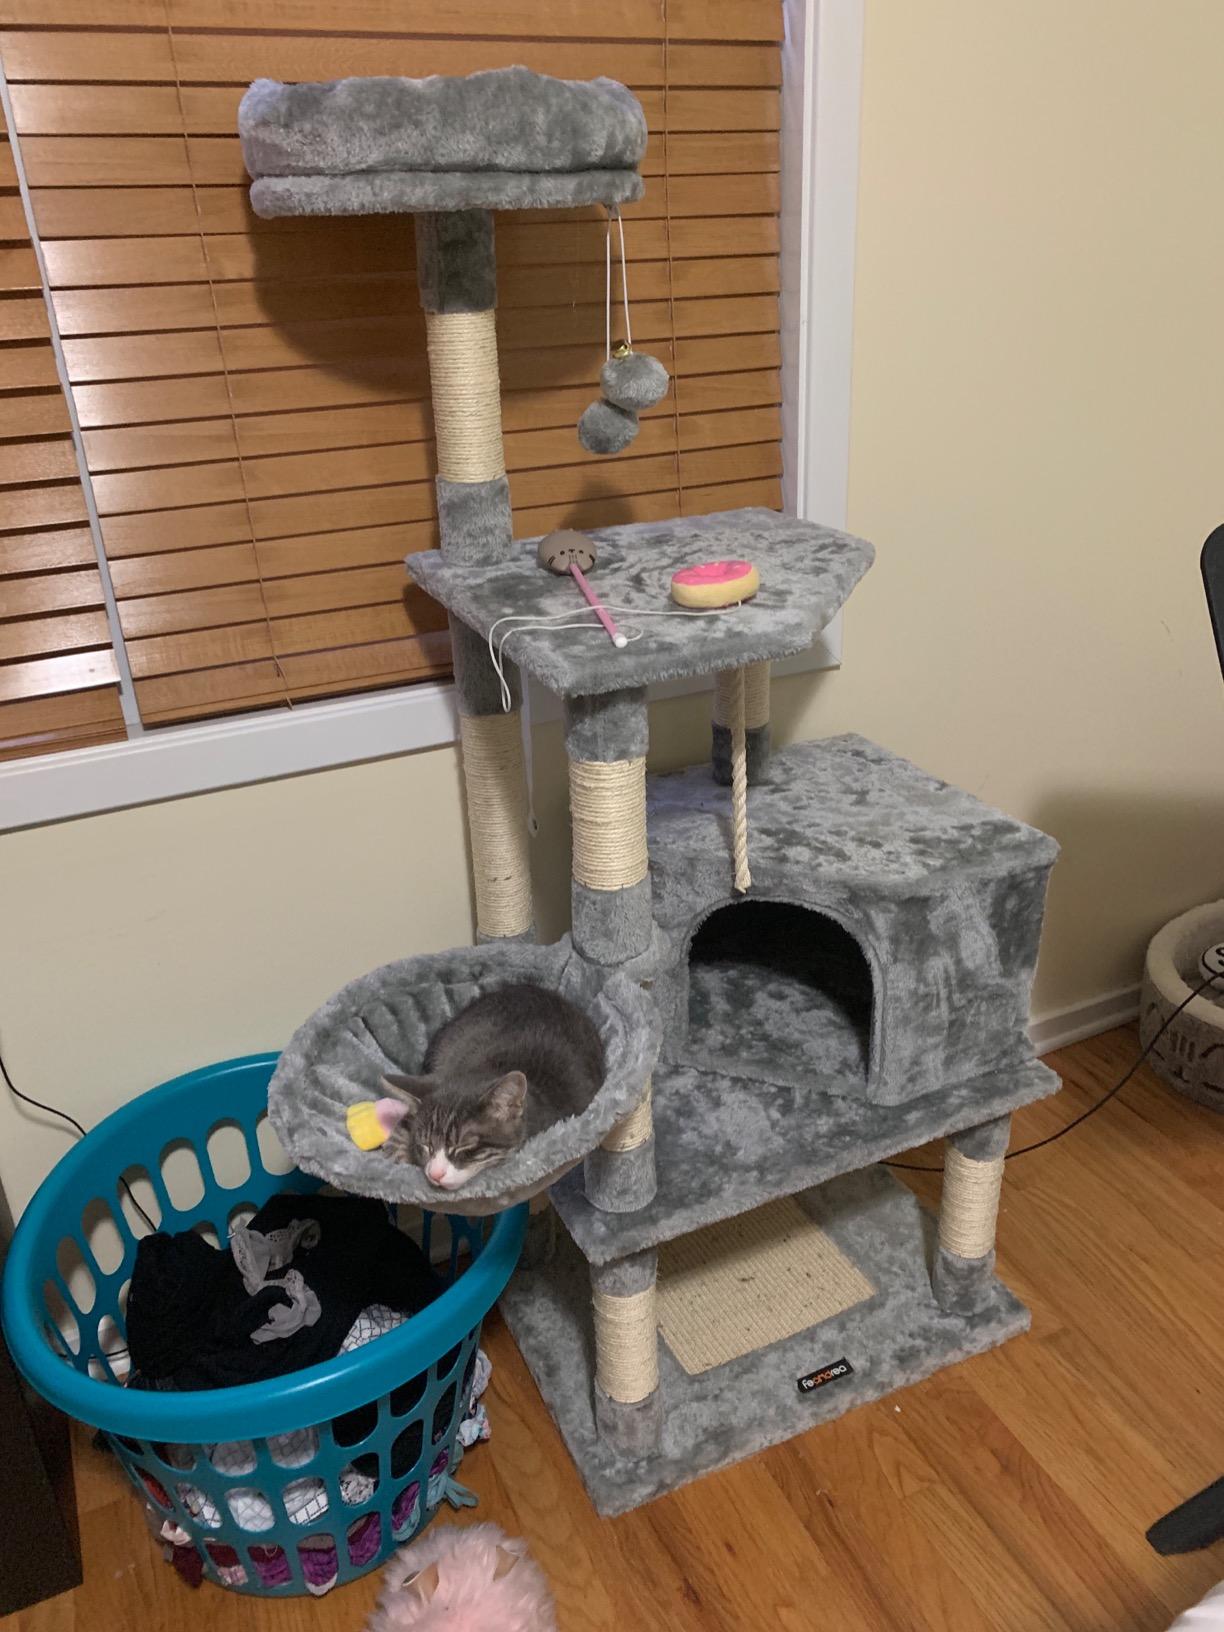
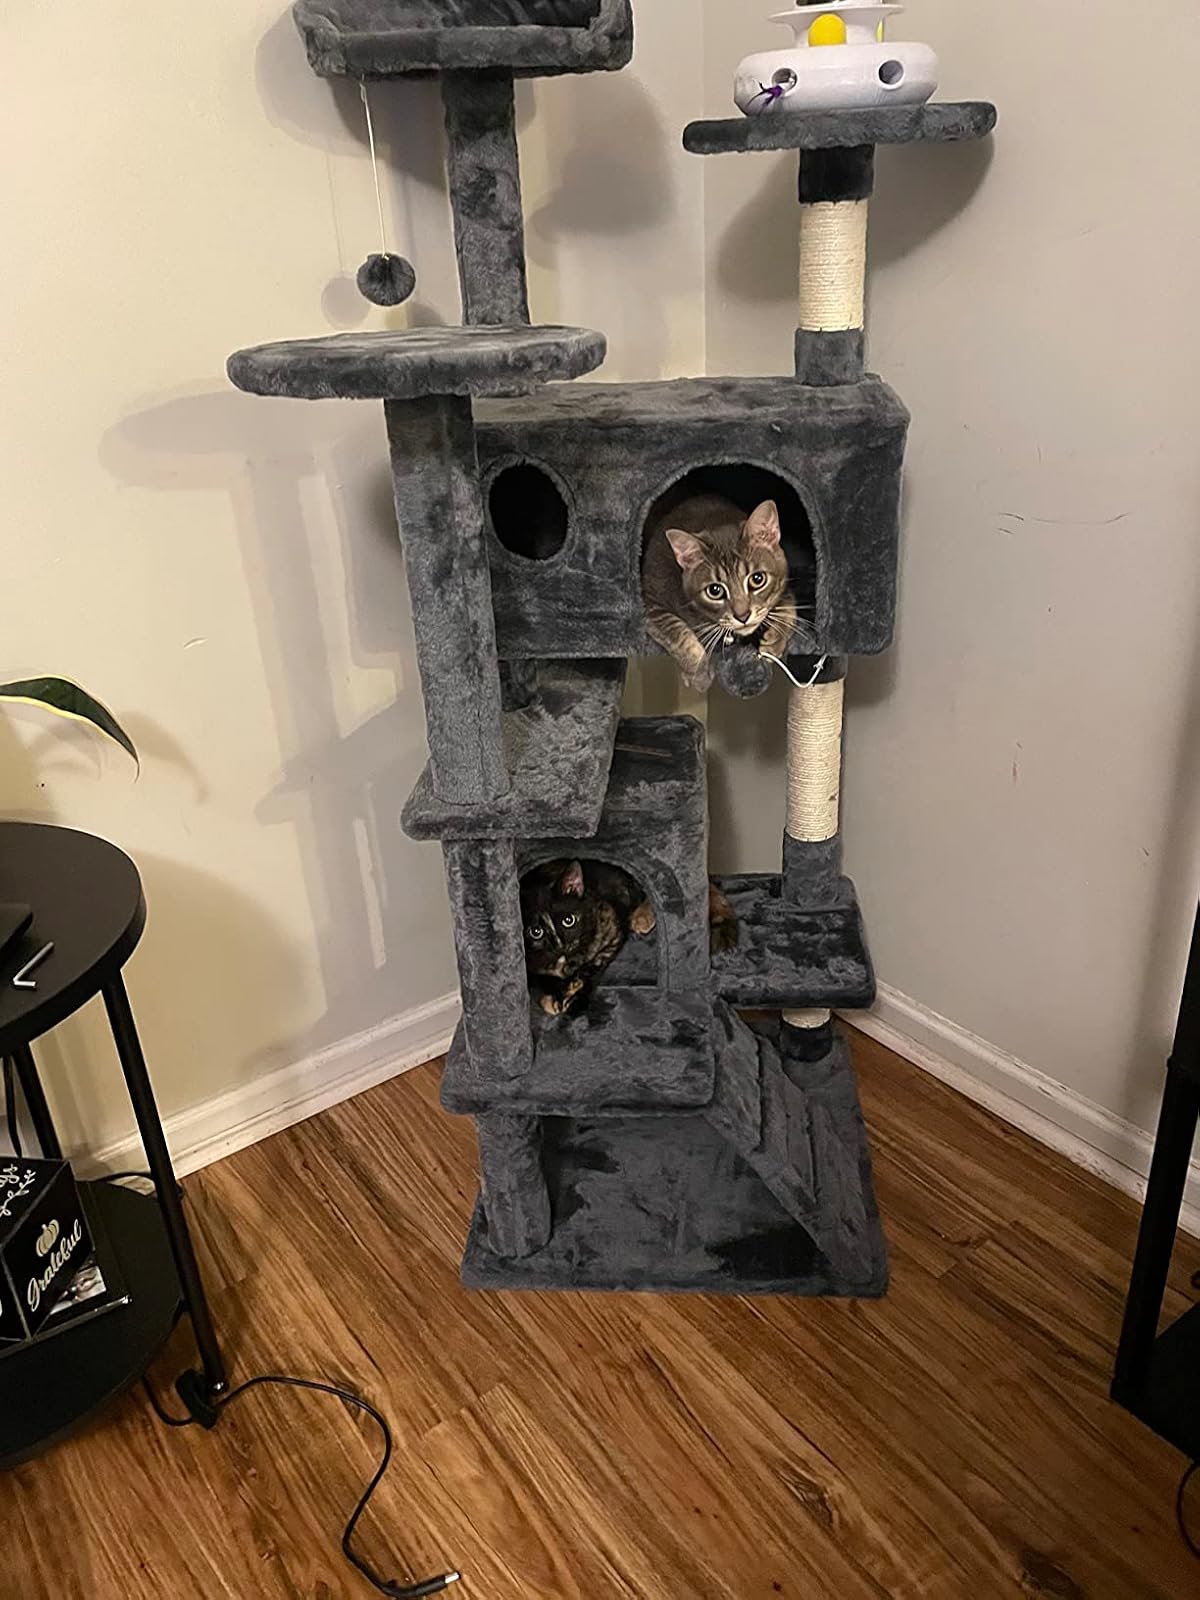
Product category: items_cat tree
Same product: no